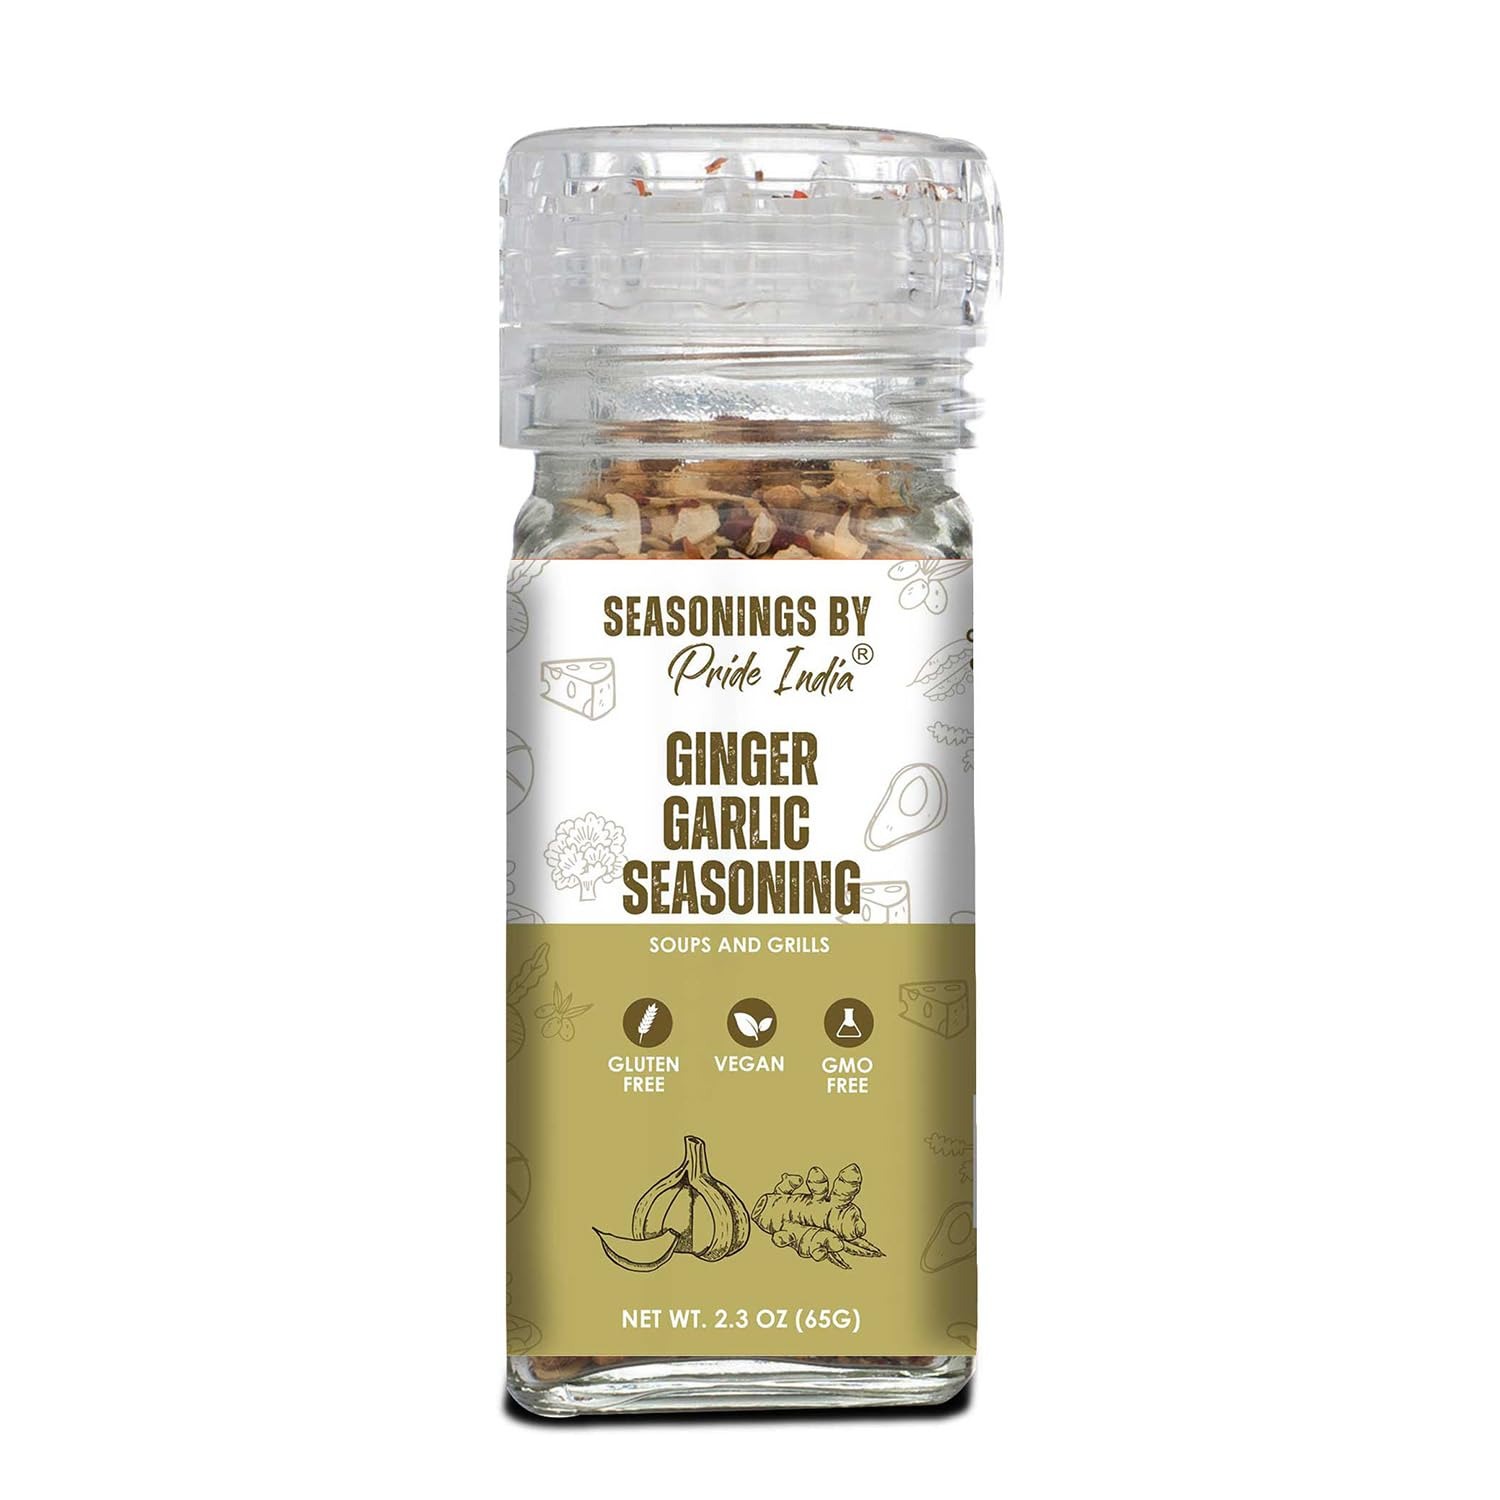
Item Name: PACK of 6 - Ginger Garlic Seasoning 2.3 oz (65 gm) w/Convenient Grinder Cap Spicy Savory Taste | For Cooking, Marinating Stir-Frying Roasting| Non-Bioengineered Vegan Gluten Free by Pride of India
Bullet Point 1: SIZZLE & SPICE, TASTE PARADISE: A flavorful embrace of aromatic ginger and pungent garlic, this blend ignites your taste buds with a comforting warmth. Its fiery undertones and zesty notes infuse every dish with a tantalizing kick, transforming ordinary meals into extraordinary culinary adventures. Elevate your cooking with the bold, balanced, and irresistibly aromatic character of this seasoning. A culinary delight that leaves a lingering impression of heat and zest.
Bullet Point 2: SEASONING OVER PASTE: In the kitchen's grand debate, Ginger Garlic Seasoning takes the lead, a dash of aromatic perfection, a culinary masterpiece indeed. Ginger garlic paste may be bold, but the seasoning's finesse is hard to beat, enhancing dishes with a symphony of flavors that can't be surpassed. In the world of spices, it reigns supreme, a testament to culinary dreams. So, for that extra flair, choose seasoning with care, and let your taste buds declare, that it's better, beyond compare.
Bullet Point 3: CONVINIENCE & VERSATILITY: Our Ginger Garlic Seasoning is a compact powerhouse that offers unparalleled convenience and versatility. This small jar packs the dynamic duo of Minced Ginger and Garlic into a space-saving solution that doesn't demand refrigeration. With our seasoning in your pantry, you'll have an aromatic burst of flavor at your fingertips whenever you need it. Perfect for busy lifestyles and on-the-go cooking, this seasoning can be your trusty companion in the kitchen.
Bullet Point 4: TANTALIZING PAIRINGS: Unveil a symphony of flavors with this dynamic duo. The robust embrace of garlic and the vivacious zest of ginger ignite a dance of savory delight in your dishes. Perfect for marinating meats, enhancing stir-fries, or seasoning vegetables, this blend adds depth, warmth, and a hint of magic to your culinary creations. Elevate your meals with the irresistible harmony of this exceptional pairing.
Bullet Point 5: HEALTHIER CHOICE: Ginger garlic seasoning offers a healthier twist to your dishes by enhancing flavor without relying on excessive salt or unhealthy fats. These aromatic ingredients are rich in nutrients promoting overall well-being. Their robust flavor allows you to reduce sodium intake, making it a heart-smart choice. Incorporating ginger garlic seasoning can be a delicious step towards a healthier, more flavorful culinary experience.
Product Description: Ginger Garlic Seasoning is the culinary embodiment of a harmonious duet between two aromatic powerhouses. Imagine the fiery zing of ginger entwined with the earthy, pungent allure of garlic. Together, they create a seasoning that's not just an ordinary pantry staple, but a flavorful elixir that can transport your taste buds to far-off lands and spice up your kitchen adventures. This enchanting blend is more than just a seasoning; it's a fragrant passport to a world of culinary possibilities. The scent of Ginger Garlic Seasoning is an olfactory symphony, a sensory experience that beckons you to explore new culinary horizons. Its intoxicating aroma, with spicy and zesty undertones, transforms the act of cooking into a mesmerizing ritual. As you sprinkle this magic dust over stir-fries, marinades, and roasted dishes, you'll find your taste buds dancing with delight. It's the key to unlocking a treasure trove of flavors – from the warm, peppery bite of ginger to the deep, aromatic richness of garlic. In a world of ingredients, this seasoning is the storyteller, weaving tales of exotic cuisines and ancient spice routes. It's the secret behind tantalizing dishes that leave your guests asking, "What's your secret?" Ginger Garlic Seasoning isn't just a blend of flavors; it's a culinary adventure waiting to unfold in your kitchen, a journey of taste that knows no bounds.
Value: 13.8
Unit: Ounce

Price: 31.99